Acteosaurus

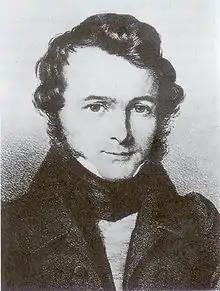
Hermann von Meyer (1801-1869)

As a genus, "Acteosaurus" was described in 1860 by German paleontologist Christian Erich Hermann von Meyer. There exist two known species of "Acteosaurus" called "A. tommasinii" (type species) and "A. crassicostatus", the latter of which suggested as a junior synonym of "Adriosaurus suessi".